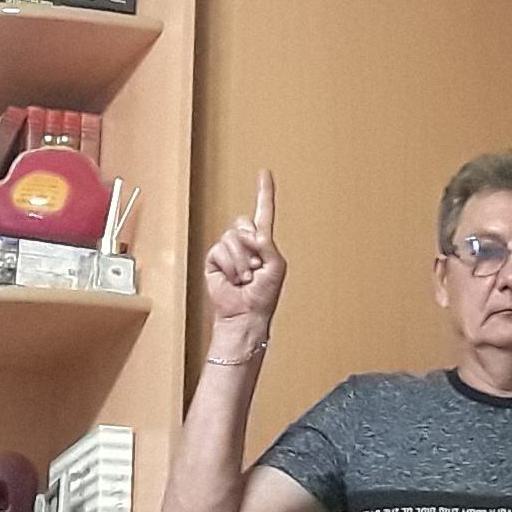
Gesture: one